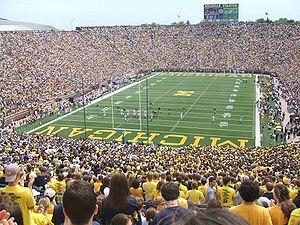
Le football américain universitaire aux États-Unis se pratique depuis 1869. Il est très populaire, et les stades géants construits pour accueillir ces fans figurent parmi les plus vastes du monde, tous sports confondus. Les enjeux financiers sont également considérables mais le règlement NCAA interdit aux étudiants d'être rémunérés pour jouer.